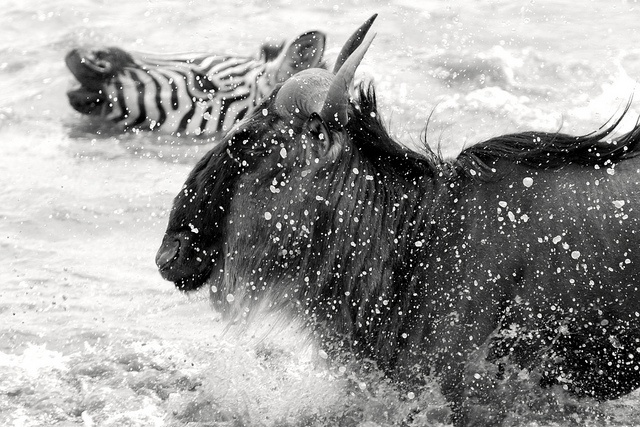
A zebra and goat are together in the water.
A zebra and an ox in the waters cooling off.
Several animals struggling to cross rough and deep water.
A zebra and water buffalo trying to cross a violent body of water.
there is a zebra and a male goat in the water